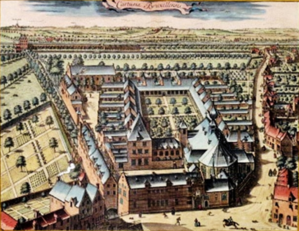
La chartreuse Notre-Dame-de-Grace de Bruxelles était un monastère d'hommes de l'ordre des Chartreux situé à Bruxelles intra muros, dans l'actuelle rue des Chartreux. Les religieux venant de la chartreuse de Scheut s'y installèrent en 1588.
La liste des monastères en Belgique a pour but de recenser, sur le territoire de la Belgique, tous les monastères, c'est-à-dire ceux qui correspondent à des chartreuses, des abbayes ou des prieurés, mais aussi ceux qui le sont au sens strict. Il est précisé à chaque fois :